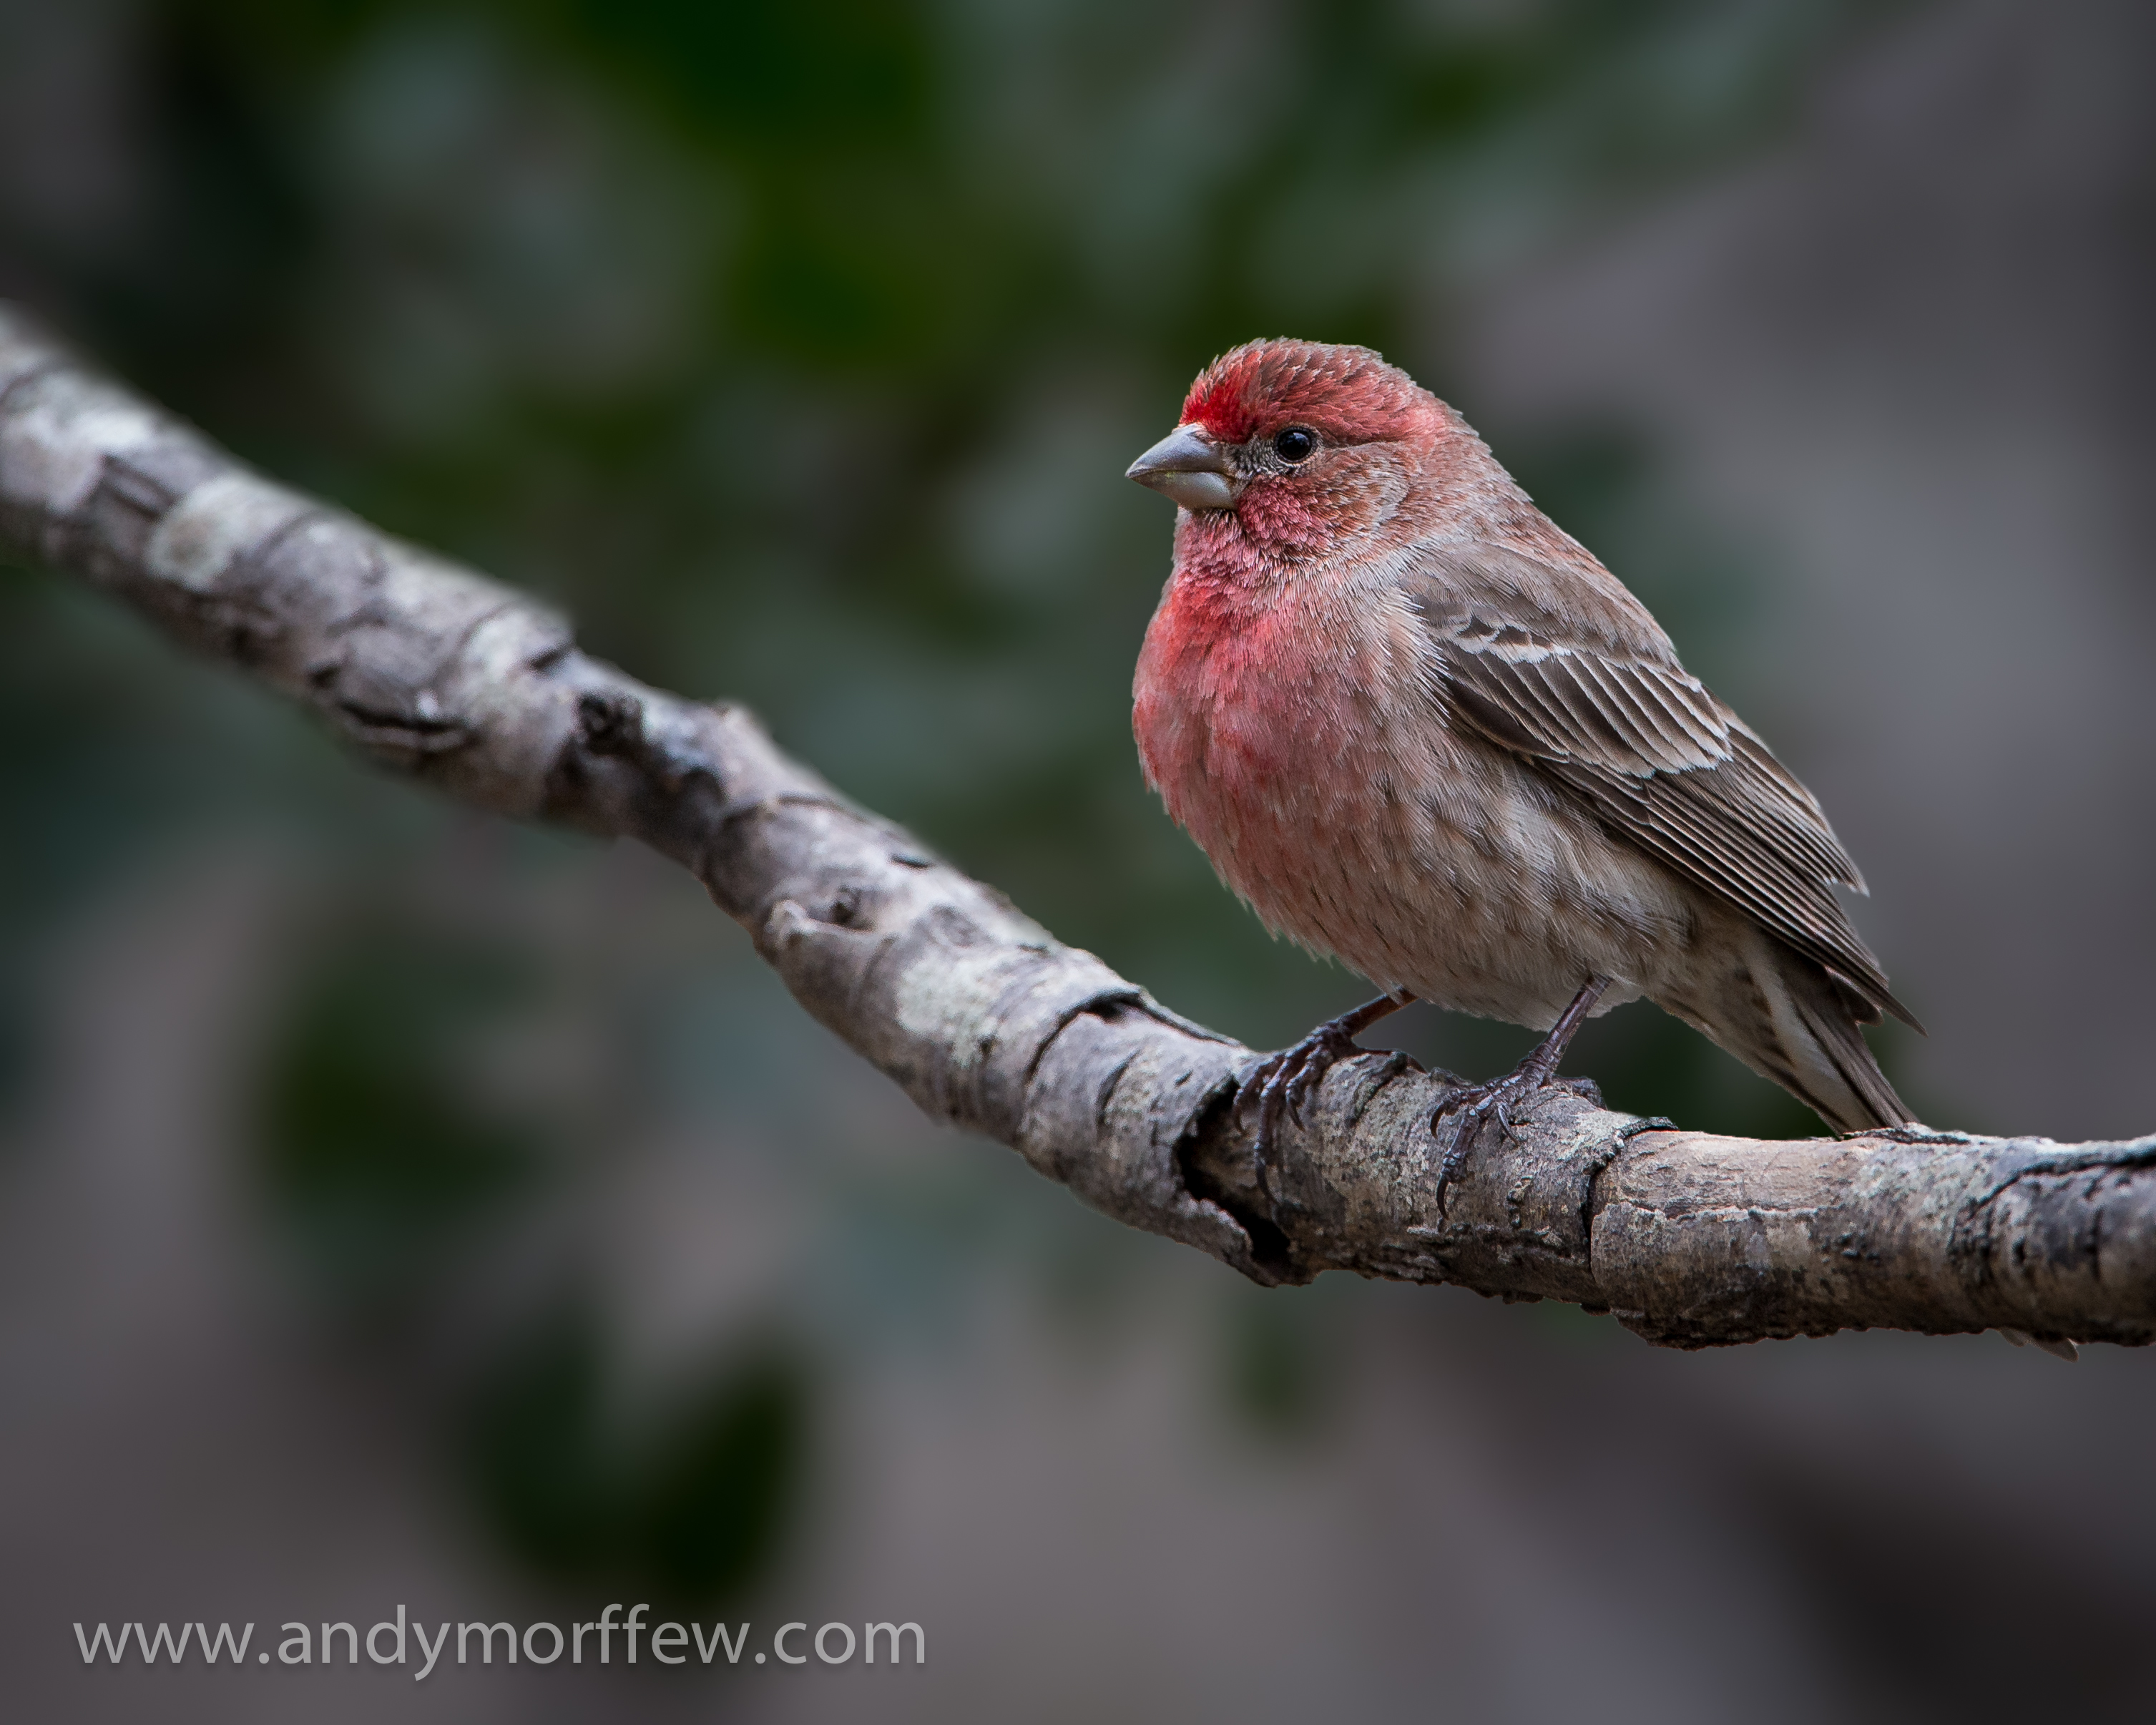
nature, branch, bird, wildlife, beak, fauna, close up, vertebrate, sparrow, finch, housefinch, andymorffew, morffew, naturethroughthelens, house sparrow, old world flycatcher, perching bird, emberizidae, house finch